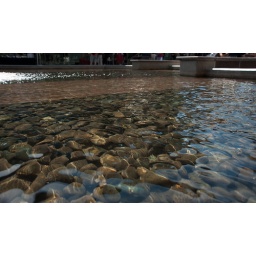
A water feature near my office with river rocks